NGC 5962

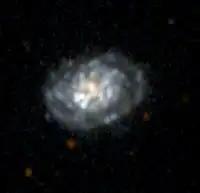
Ultraviolet image of the pseudo-ring structure in the center of the galaxy

The morphological (shape) class of NGC 5962 in the infrared is SAB(rs,nrl)c. This notation indicates the galaxy has a bar structure around the nucleus (SAB), an inner pseudo-ring likely associated with the outer Lindblad resonance (rs), a ring-lens structure at the nucleus (nrl), and loosely-wound spiral arms (c). In the optical band, this galaxy is classed as Hubble type SA(r)c, displaying an inner ring with no visible bar. The galactic plane is inclined at an angle of to the line of sight from the Earth, giving it an oval profile with the major axis aligned along a position angle of .